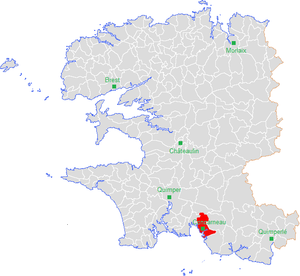
localisation de Concarneau dans le Finistère
Concarneau [kɔ̃.kaʁ.no] est une commune du département du Finistère dans la région Bretagne en France.